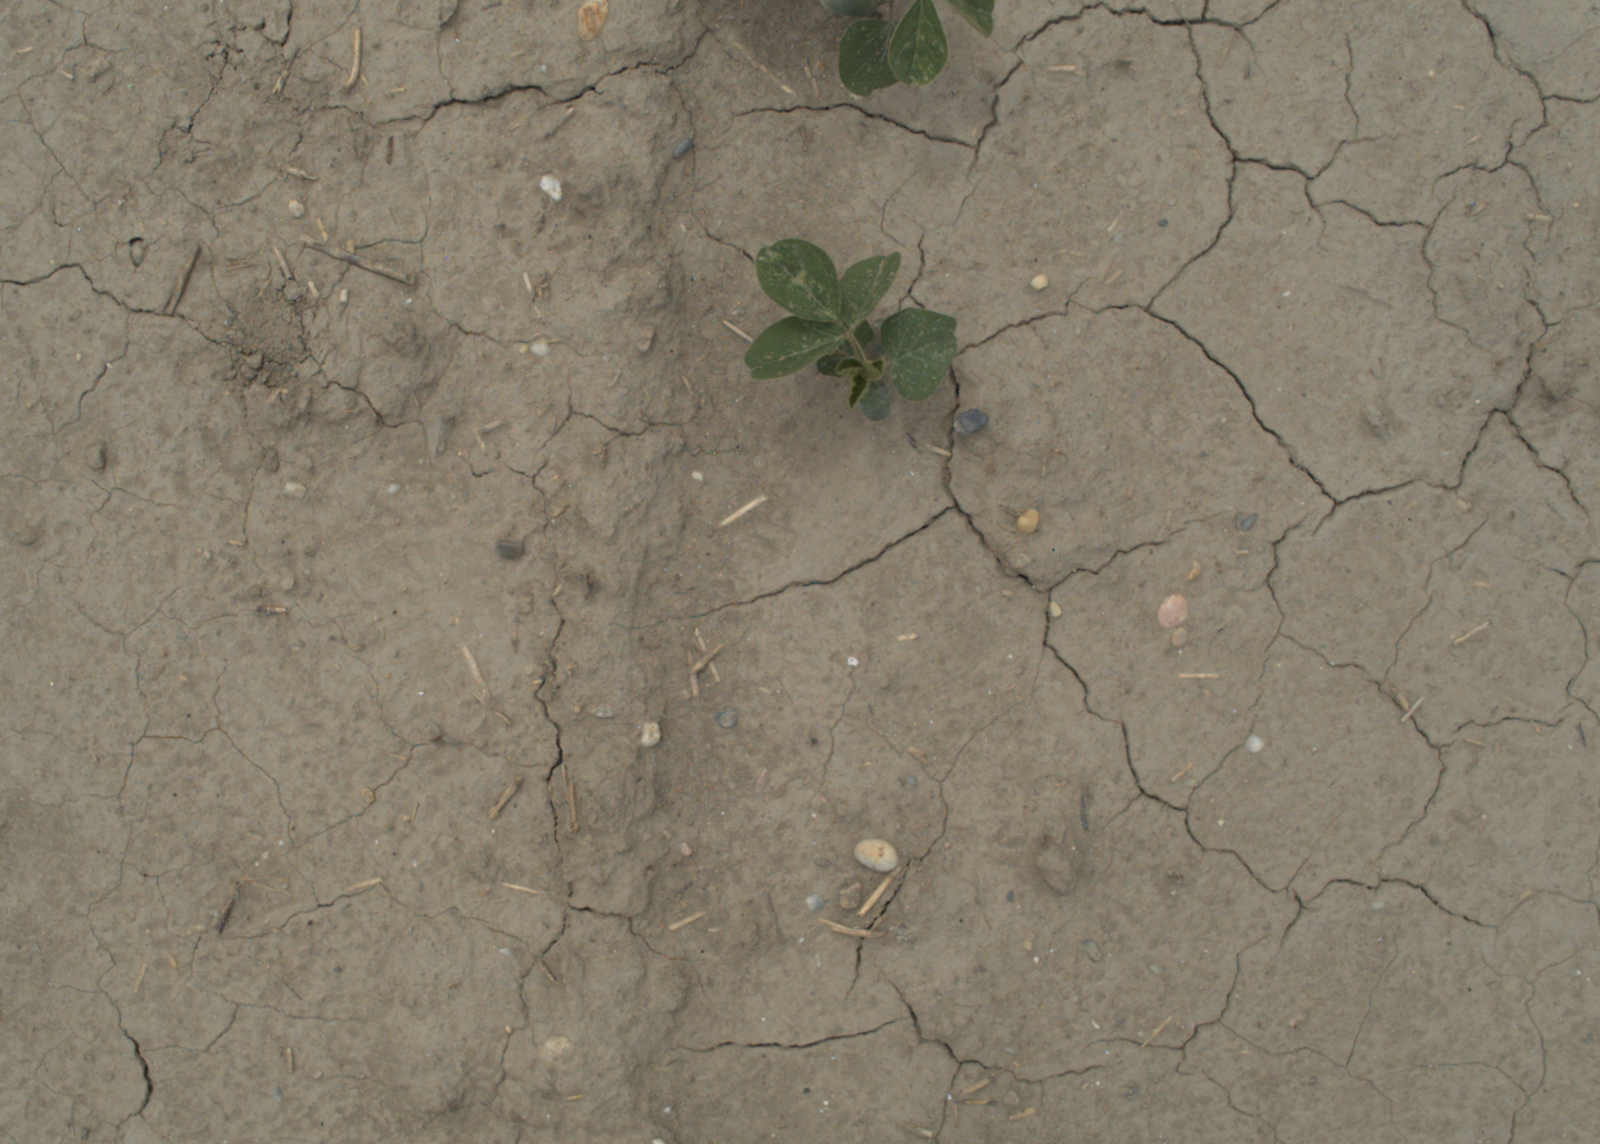
Capture date: 05.07.2021 13:11:35
Weather: cloudy
Wind: medium
Seeding date: 08.06.2021
Plant canopy height (mm): 961